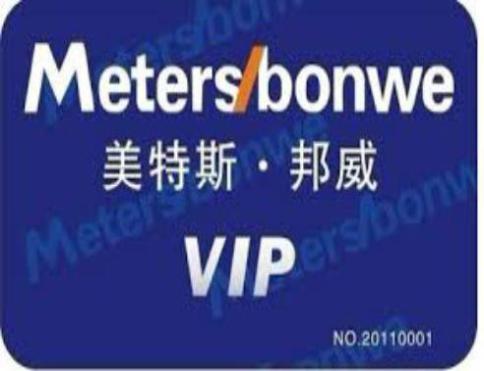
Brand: meters bonwe
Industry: Clothes